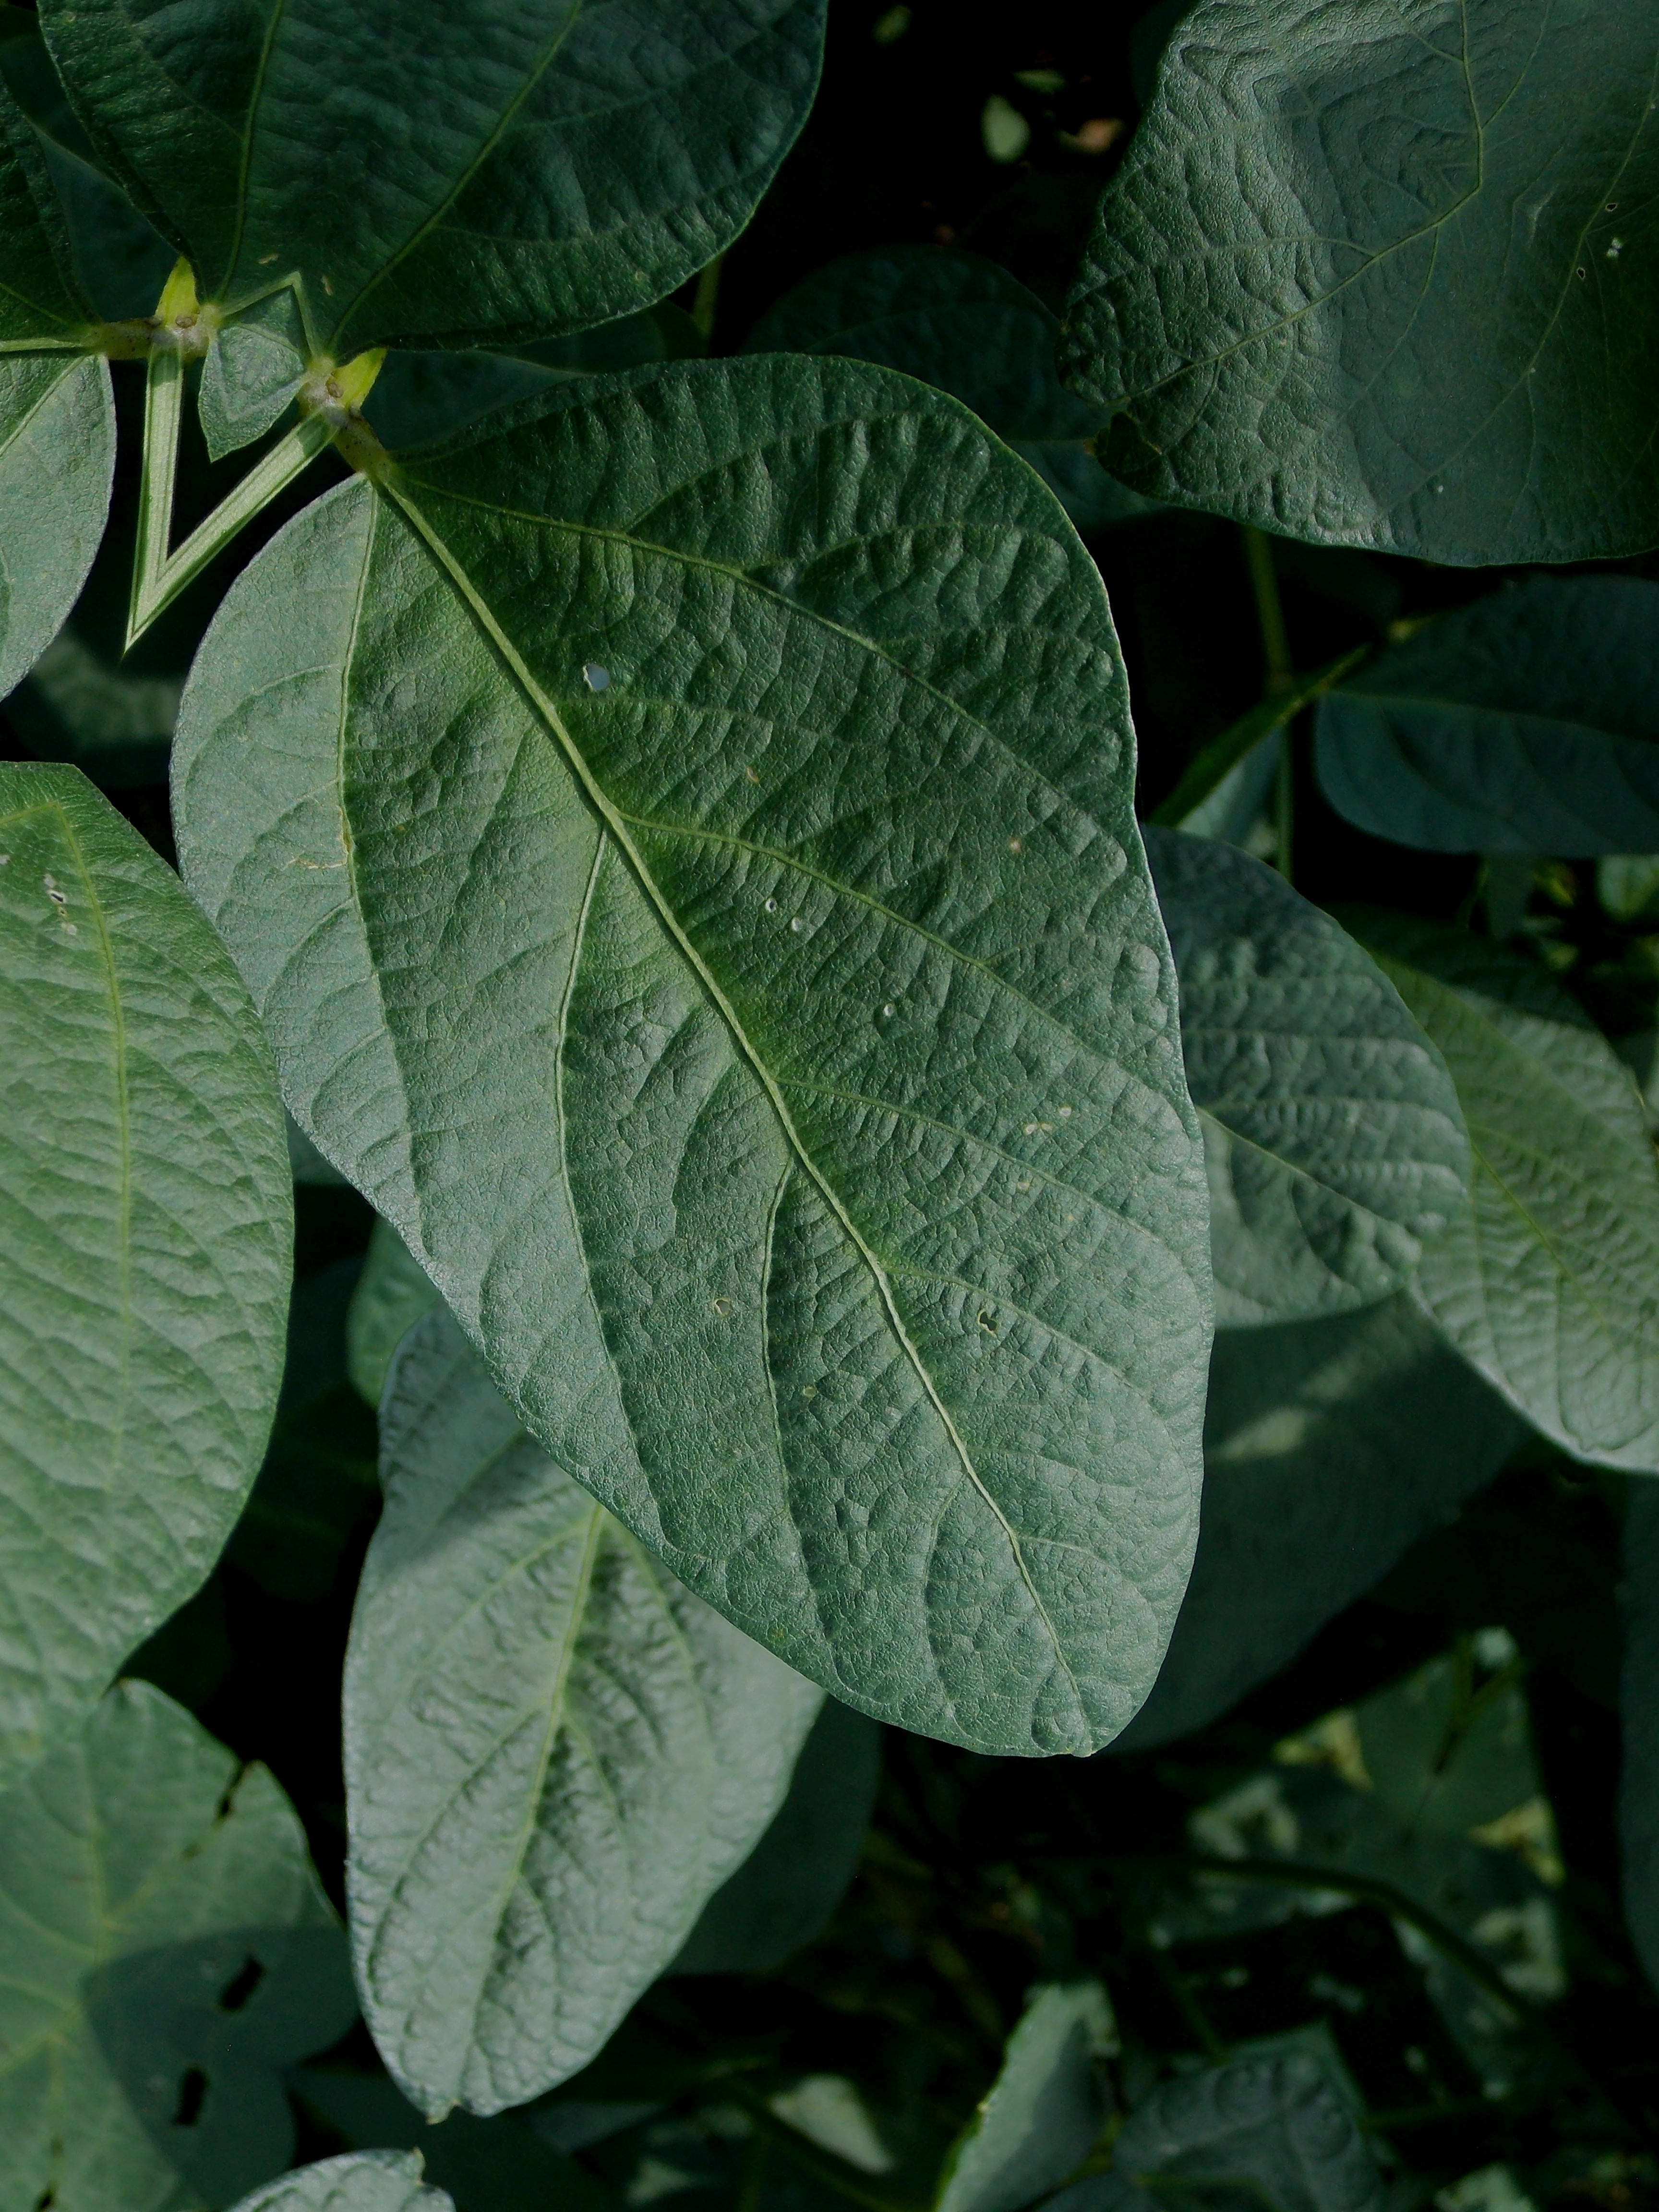
Label: Healthy